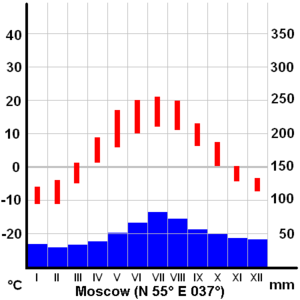
Moscou est la capitale de la Russie et compte environ douze millions six cent mille habitants intra muros sur une superficie de 2 510 km² ce qui en fait la ville la plus peuplée à la fois du pays et d'Europe. Sur le plan administratif Moscou fait partie du district fédéral central et a le statut de ville d'importance fédérale qui lui donne le même niveau d'autonomie que les autres sujets de la Russie. Elle est quasiment enclavée dans l'oblast de Moscou, mais en est administrativement indépendante. Ses habitants sont les Moscovites. Moscou se situe dans la partie européenne de la Russie au milieu d'une région de plaine. Sa latitude élevée lui vaut un climat froid et continental. Le Kremlin, son cœur historique, est édifié sur une colline qui domine la rive gauche de la rivière Moskova.